E6B

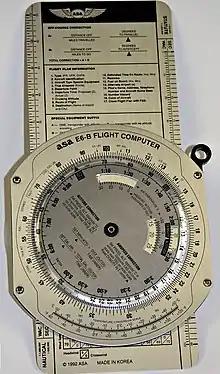
The front of a metal E6-B

The E6-B flight computer is a form of circular slide rule used in aviation. It is an instance of an analog calculating device still being used in the 21st century.